Bernard Lathière

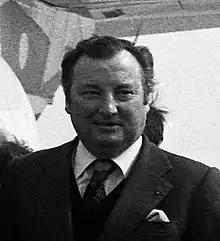
Lathière in 1982

Bernard Lathière (4 March 1929 – 27 June 1997) was a French civil servant, politician, and businessman known for his contributions to French aviation.